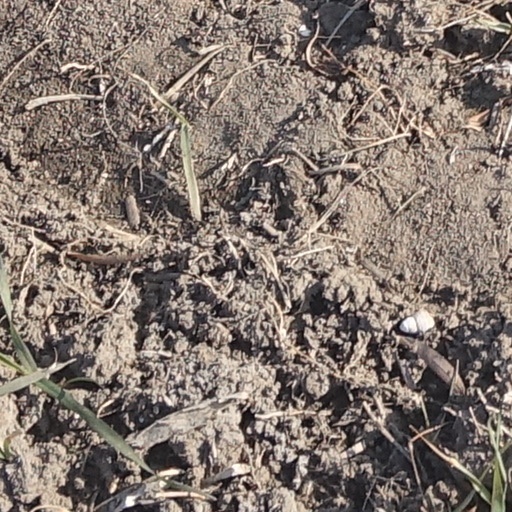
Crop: wheat